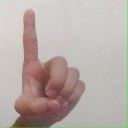
अक्षर: ड